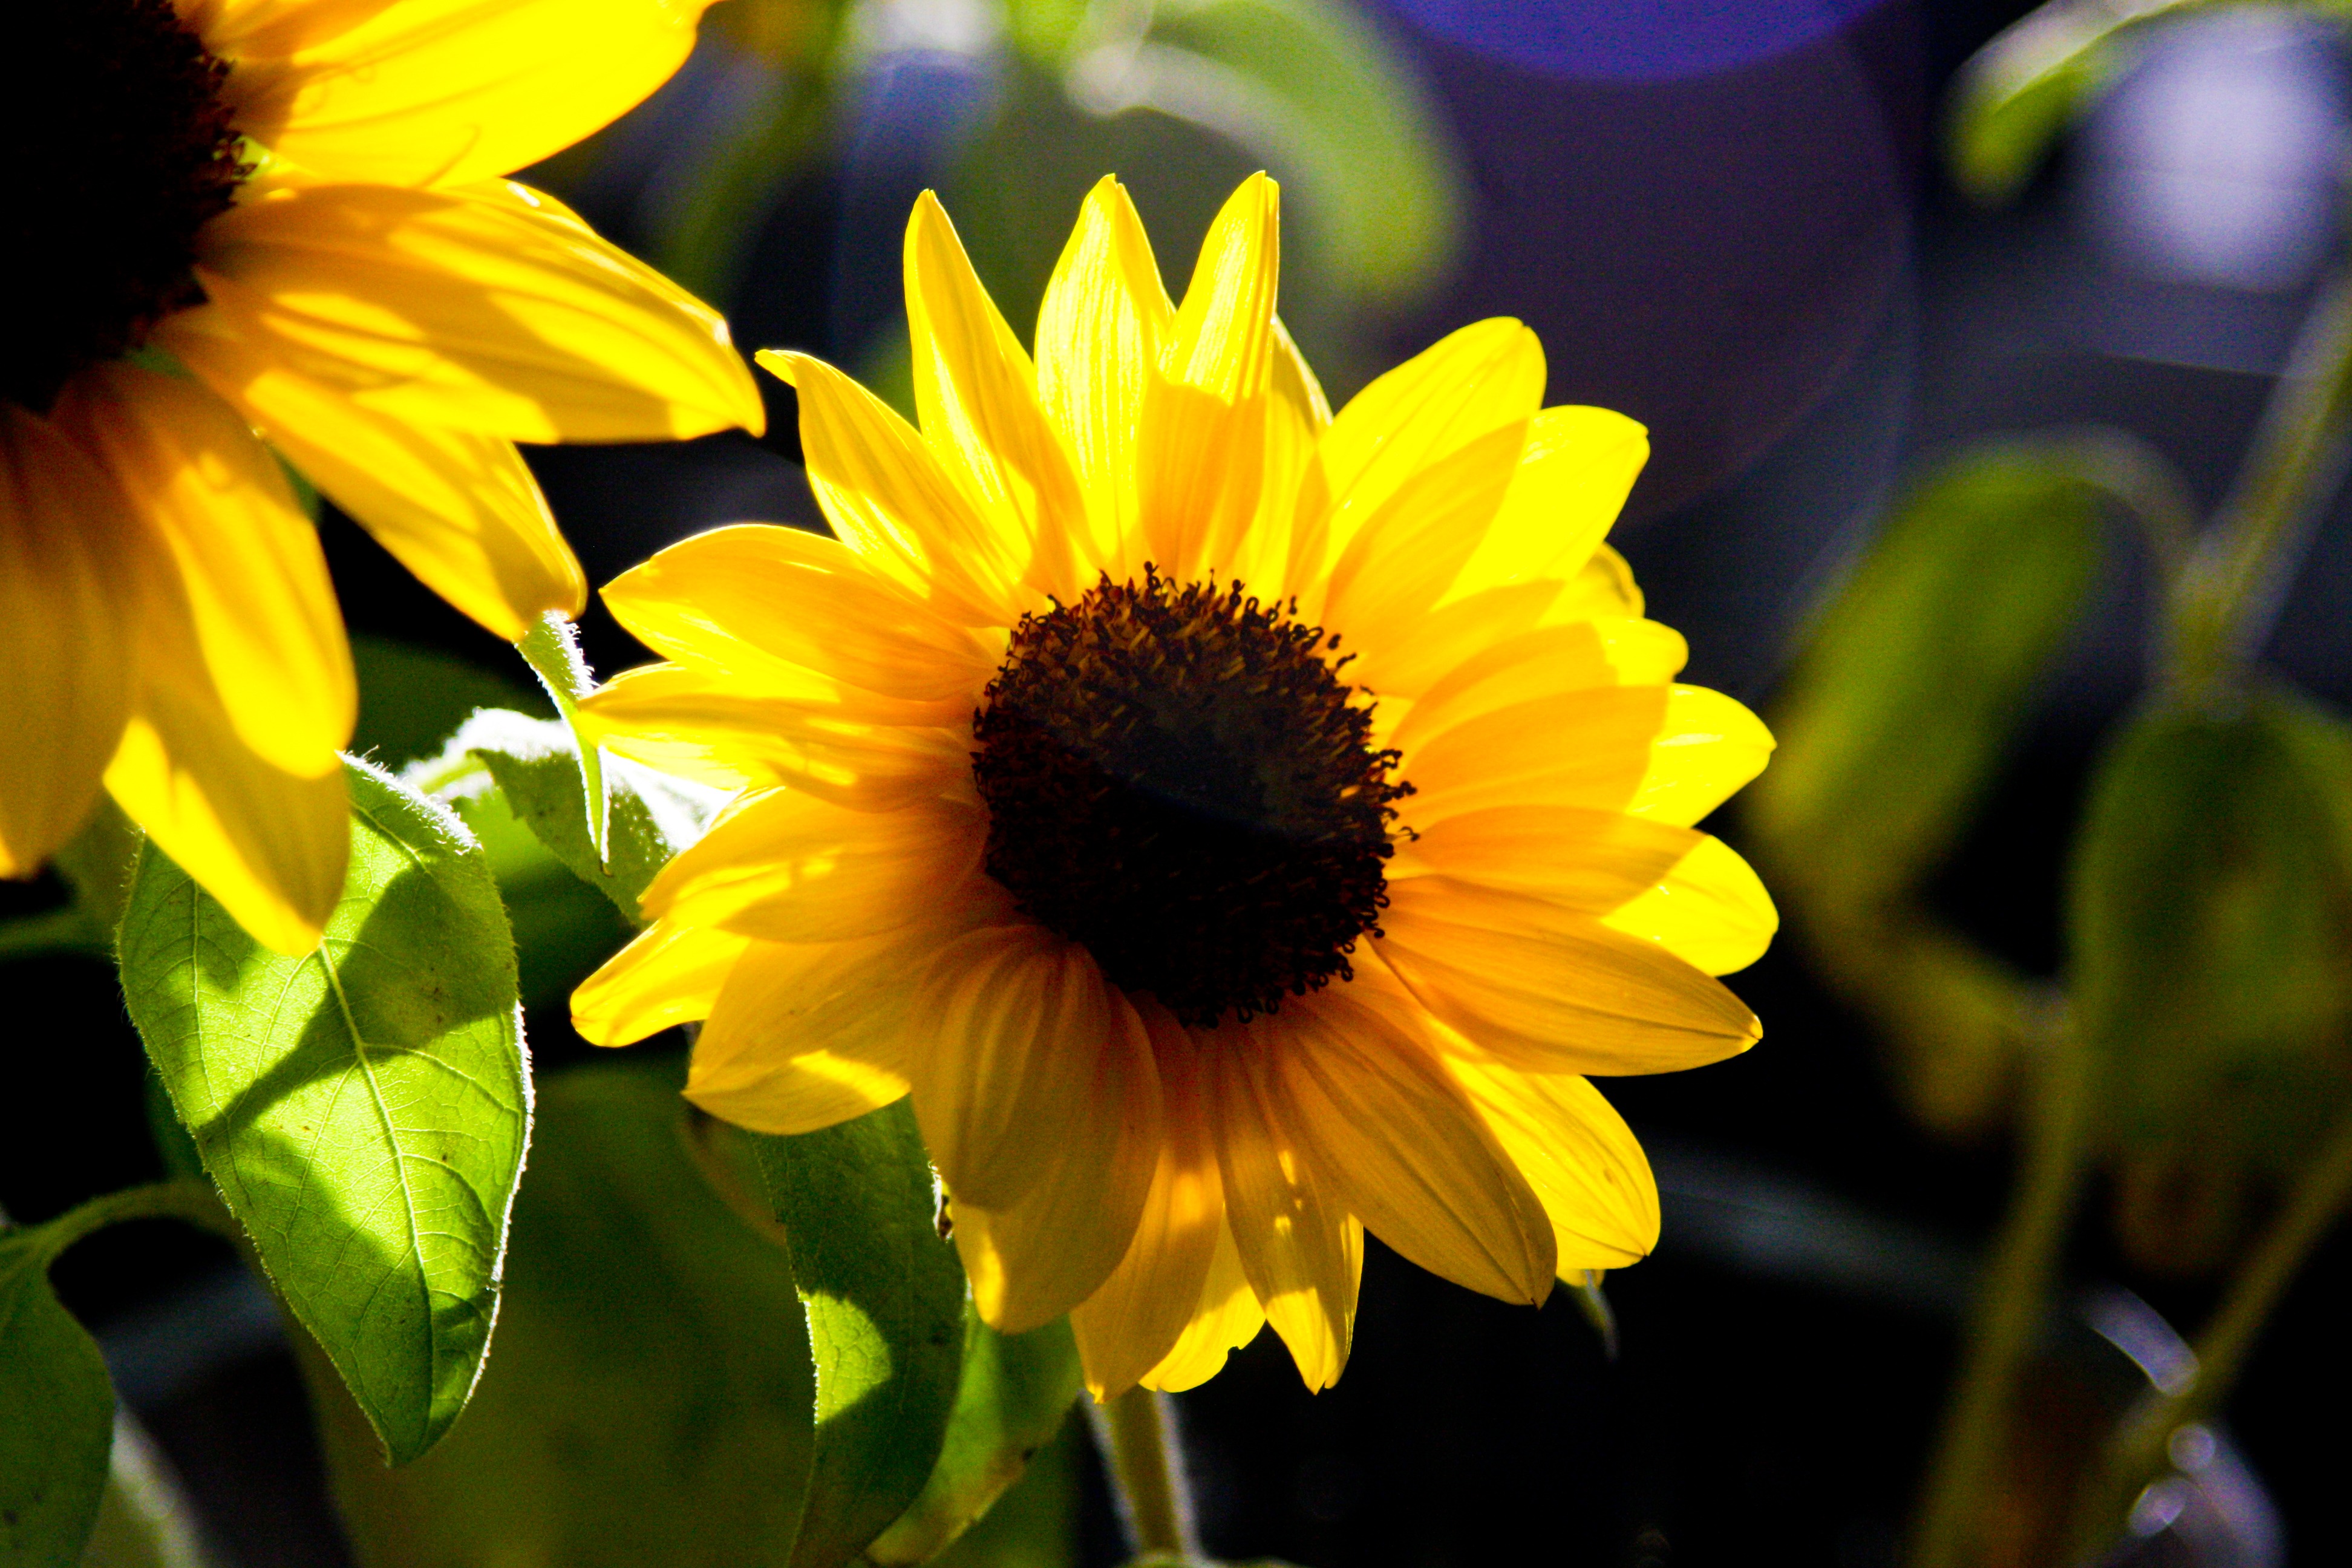
nature, blossom, plant, field, farm, sunlight, flower, petal, bloom, floral, farming, crop, fresh, botany, blooming, yellow, agriculture, flora, botanical, sunflower, wildflower, close up, sunflowers, petals, bright, macro photography, flowering plant, daisy family, annual plant, plant stem, land plant